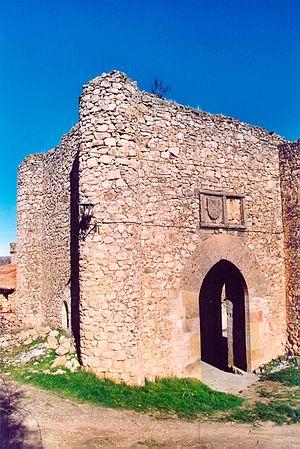
Palazuelos est une petite ville de la commune de Sigüenza, au nord de la province de Guadalajara, Castille-La Manche, Espagne.